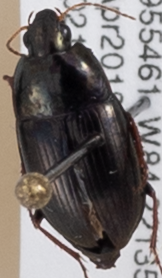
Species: Amara impuncticollis
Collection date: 2018-04-12
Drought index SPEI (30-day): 0.078
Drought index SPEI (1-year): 1.058
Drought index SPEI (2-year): -0.46